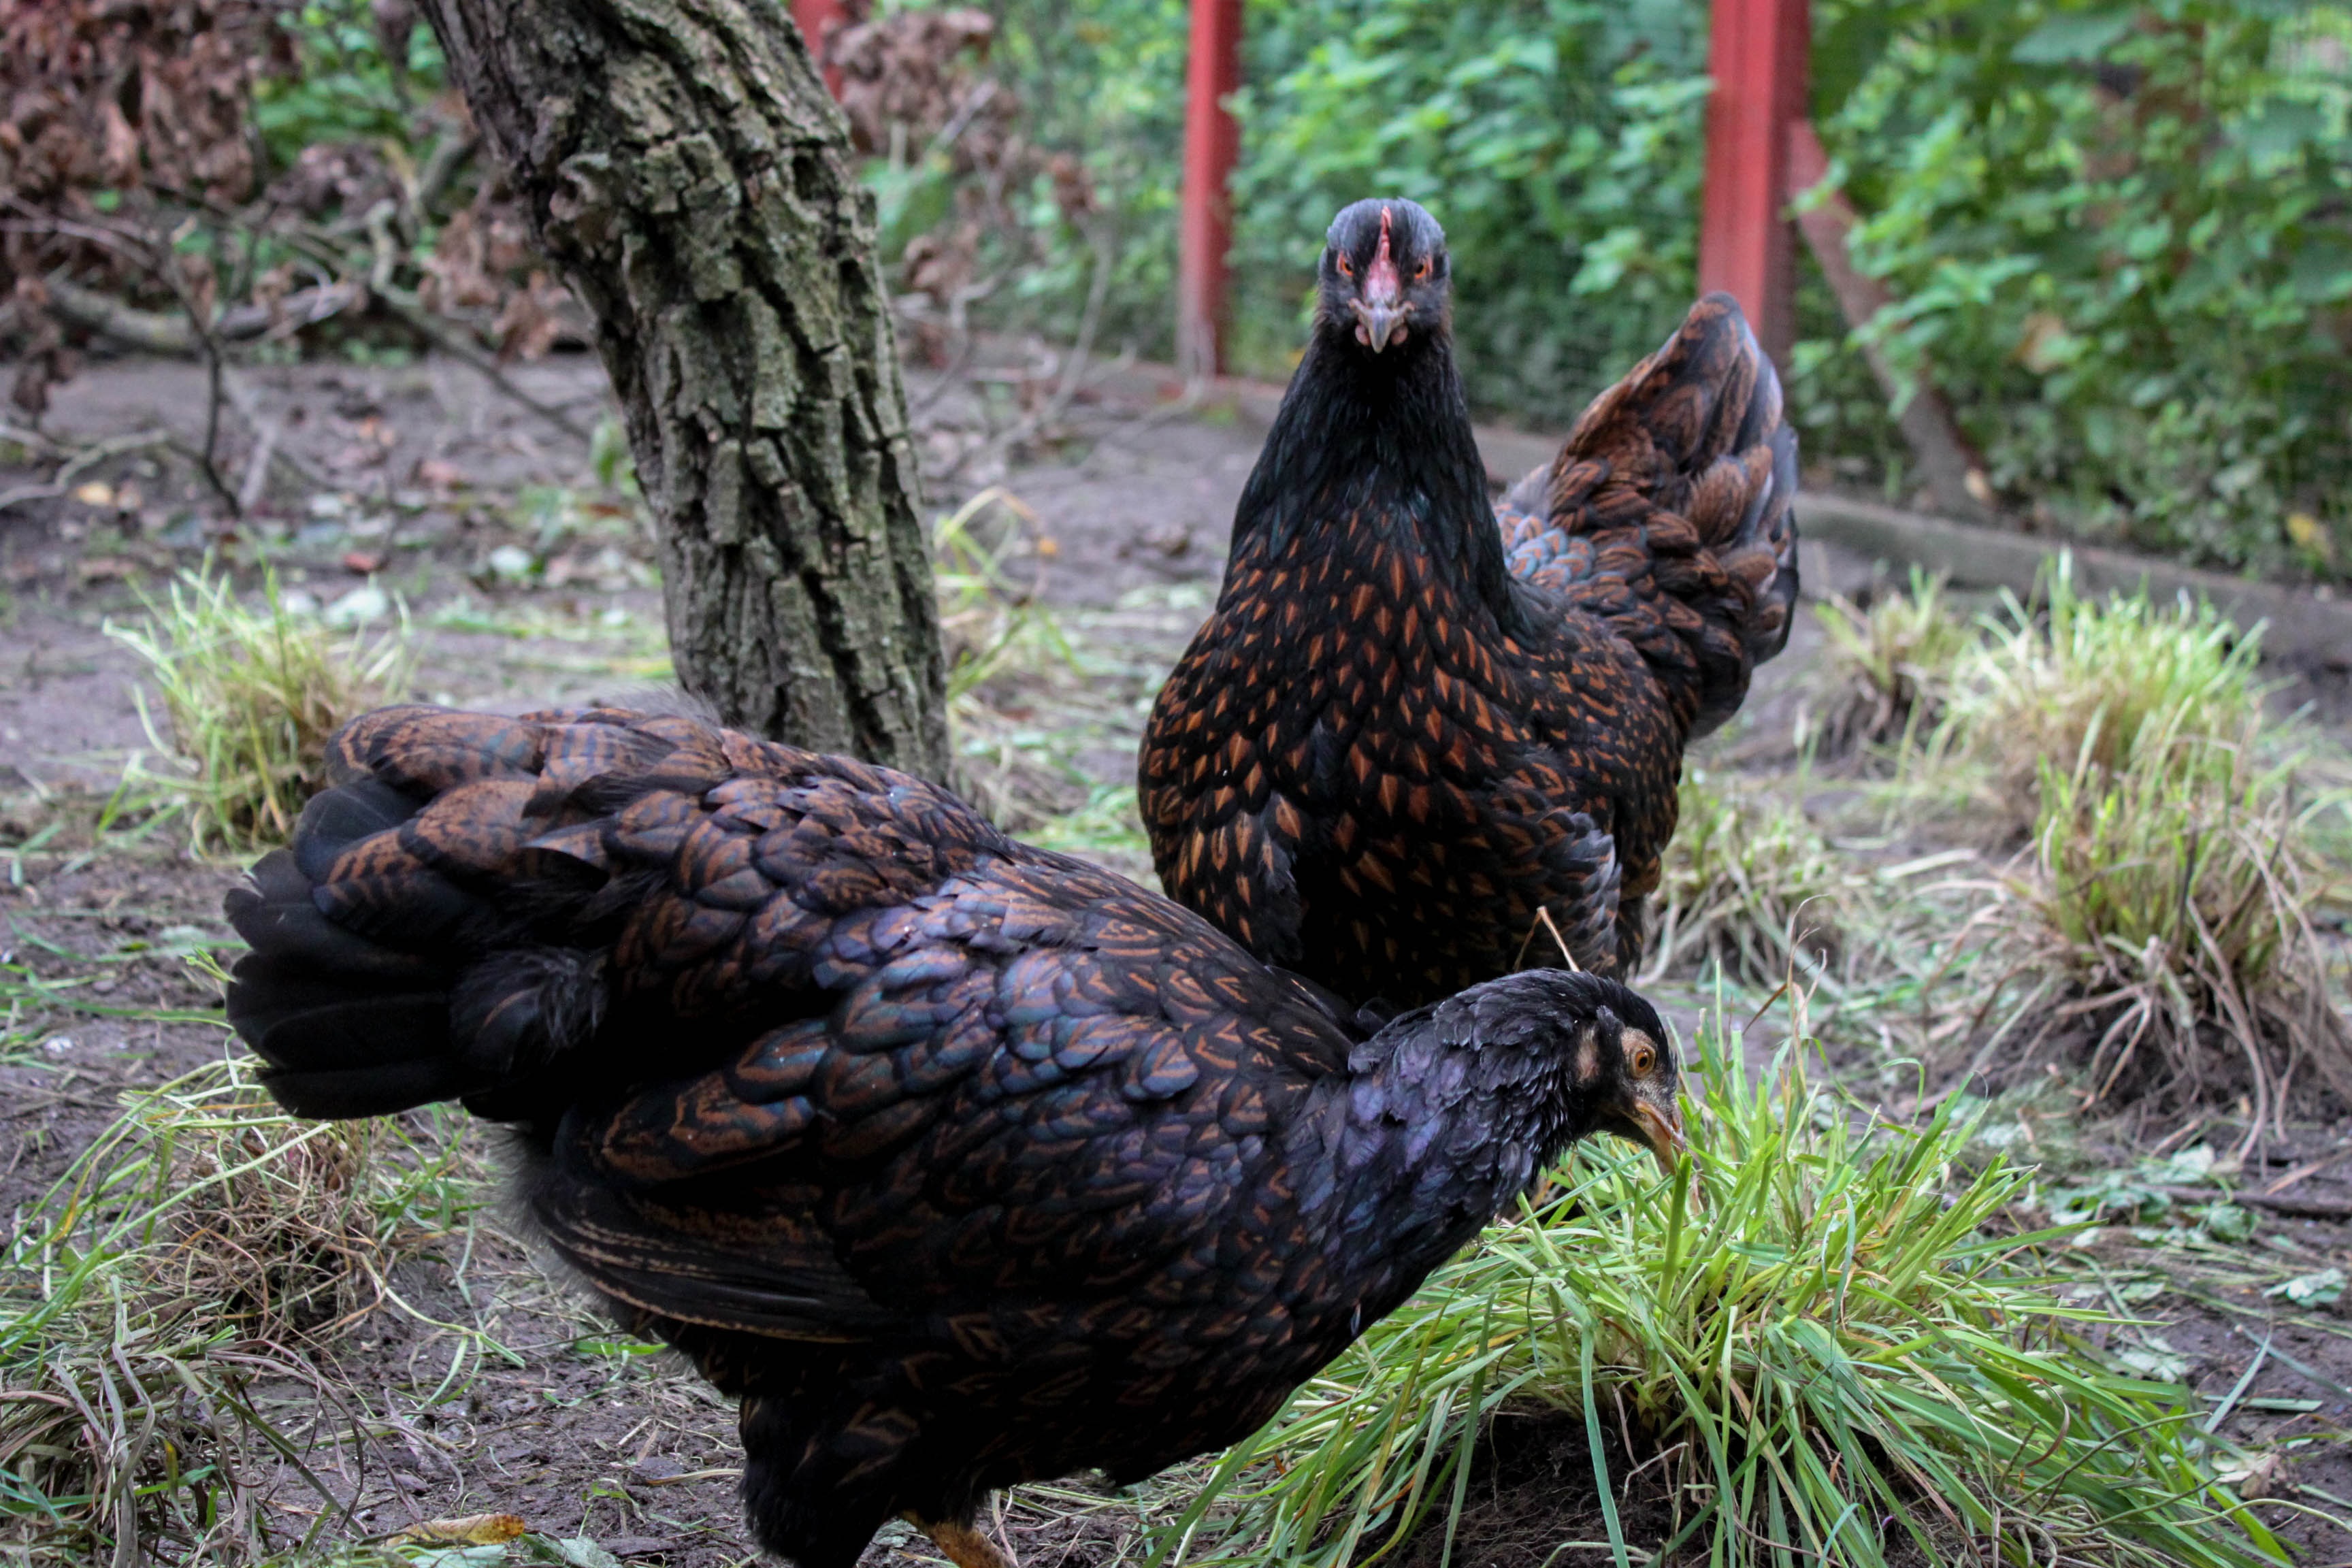
bird, animal, wildlife, beak, chicken, fowl, fauna, poultry, hen, galliformes, vertebrate, phasianidae, wild turkey